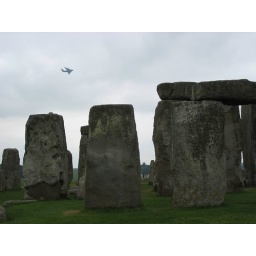
with a big plane flying over